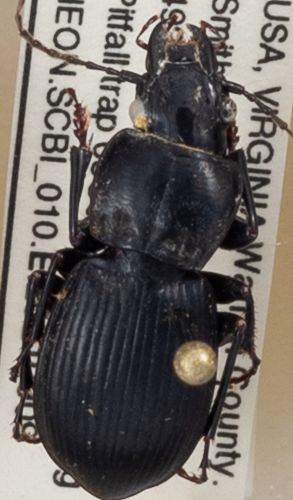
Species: Cyclotrachelus sigillatus
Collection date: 2021-09-09
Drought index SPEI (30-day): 1.69
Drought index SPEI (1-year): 0.594
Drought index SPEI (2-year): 0.258